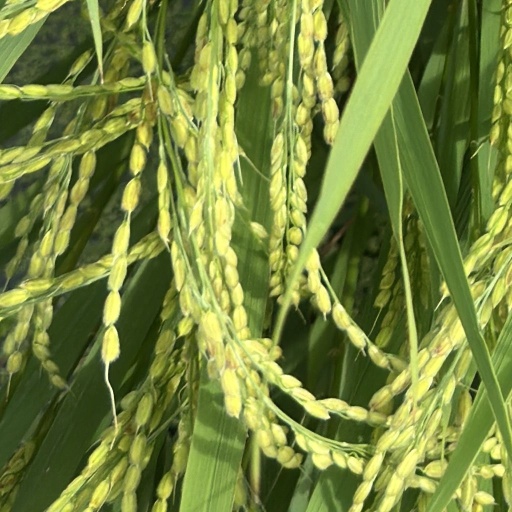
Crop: rice